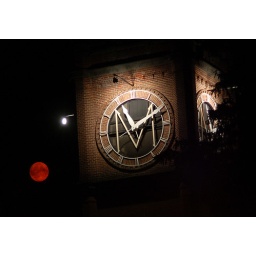
A full moon appears orange through a cloud of smoke from a wildfire near Missoula, MT, 7/28/07